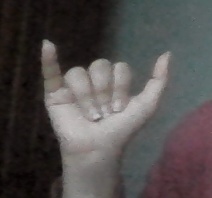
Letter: ya